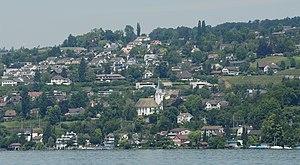
Herrliberg est une commune suisse du canton de Zurich, située dans le district de Meilen.